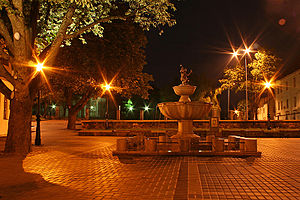
Telšiai / Galleri
Telšiai er en by i det nordvestlige Litauen med et indbyggertal på 29.119. Byen er hovedsæde i Telšiai apskritis og Telšiai distriktskommune, ved bredden af Mastis-søen.